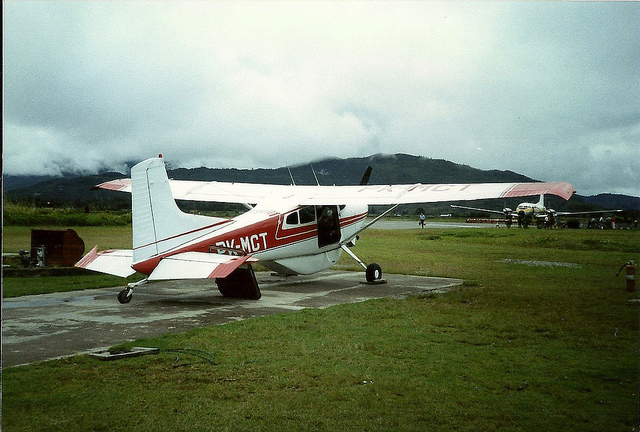
user: Given an image and a question. Answer the question in a short answer. Question: How long of a runway is required for a small plane to take off? Short Answer:
assistant: 6000 feet